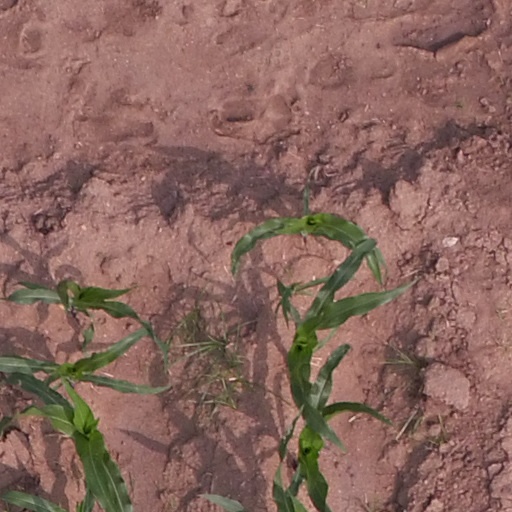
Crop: maize; corn